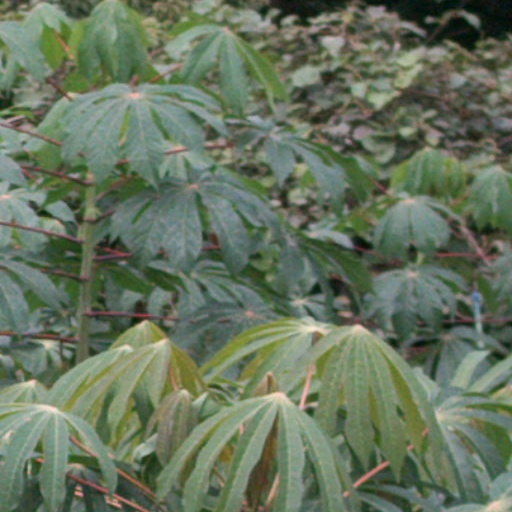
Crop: cassava